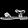
Label: Sandal